Castration

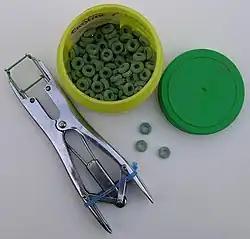
Rubber rings and pliers used in elastration

Methods of veterinary castration include instant surgical removal, the use of an elastrator tool to secure a band around the testicles that disrupts the blood supply, the use of a Burdizzo tool or emasculators to crush the spermatic cords and disrupt the blood supply, pharmacological injections and implants and immunological techniques to inoculate the animal against his own sexual hormones.